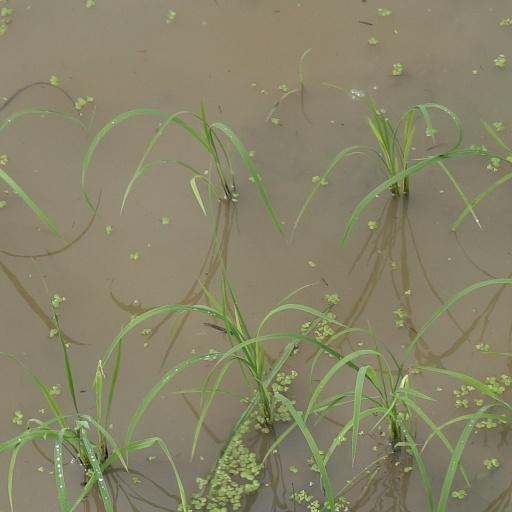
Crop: rice